Charles X Gustav

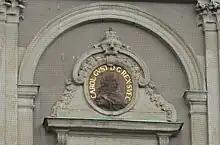
Image of King Charles X Gustav on a wall of Stockholm Palace.

Charles X Gustav, also Carl X Gustav (8 November 1622 – 13 February 1660), was King of Sweden from 1654 until his death. He was the son of John Casimir, Count Palatine of Zweibrücken-Kleeburg and Catherine of Sweden. After his father's death he also succeeded him as Pfalzgraf. He was married to Hedwig Eleonora of Holstein-Gottorp, who bore his son and successor, Charles XI. Charles X Gustav was the second Wittelsbach king of Sweden after the childless king Christopher of Bavaria (1441–1448) and he was the first king of the Swedish "Caroline era", which had its peak during the end of the reign of his son, Charles XI. He led Sweden during the Second Northern War, enlarging the Swedish Empire. By his predecessor Christina, he was considered "de facto" Duke of Eyland (Öland), before ascending to the Swedish throne. From 1655 to 1657, he was also Grand Duke of Lithuania.